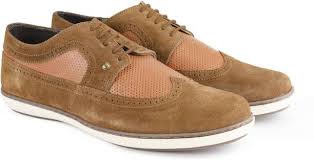
Label: Brogue